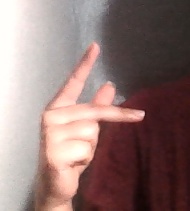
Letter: dha